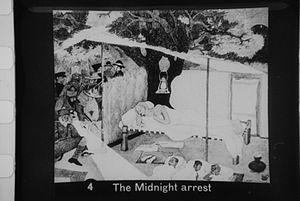
Le 25 janvier est le 25ᵉ jour de l'année du calendrier grégorien. Il reste 340 jours avant la fin de l'année, 341 si l'année est bissextile.